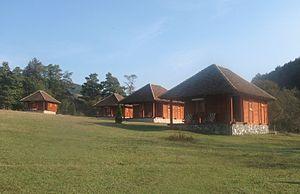
Skakavci est un village de Serbie situé dans la municipalité de Kosjerić, district de Zlatibor. Au recensement de 2011, il comptait 240 habitants.
Kosjerić est une ville et une municipalité de Serbie situées dans le district de Zlatibor. Au recensement de 2011, la ville comptait 3 970 habitants et la municipalité dont elle est le centre 12 083.